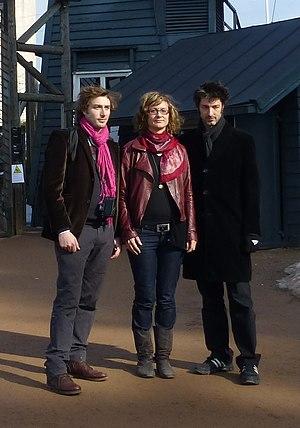
Axel Ramonet, Sonia Rolley et Tancrède Ramonet, réalisateurs du film documentaire Au nom de la race et de la science. Strasbourg 1941-1944, dans l'objectif d'un photographe de Wikimedia France, à l'entrée du camp du Struthof en 2013 (crop).
Sonia Rolley, née le 6 juillet 1980 en France est une journaliste française travaillant pour la Radio France Internationale et l'Agence France-Presse. Elle est l'auteur du livre Retour du Tchad paru en 2010 aux éditions Actes Sud.